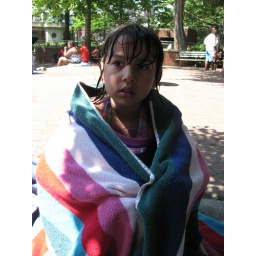
Eden wrapped up in a towel after swimming in the Pitt Street Pool.